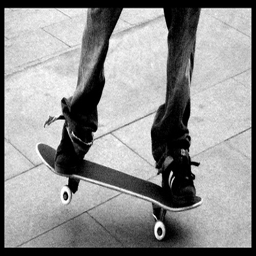
A person standing on top of a skateboard.
We are looking at a pair of feet on a skateboard.
A boy on a skateboard does a trick outside
a person standing on two wheels of a skateboard.
A person riding a skateboard on top of cement.